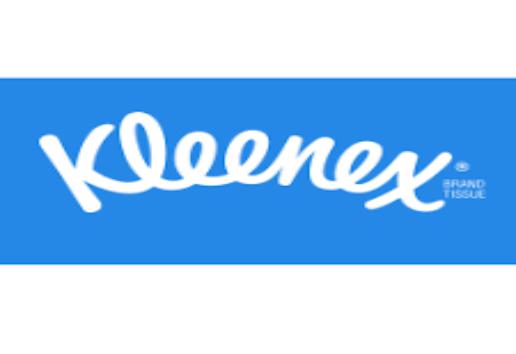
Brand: kleenex
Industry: Necessities